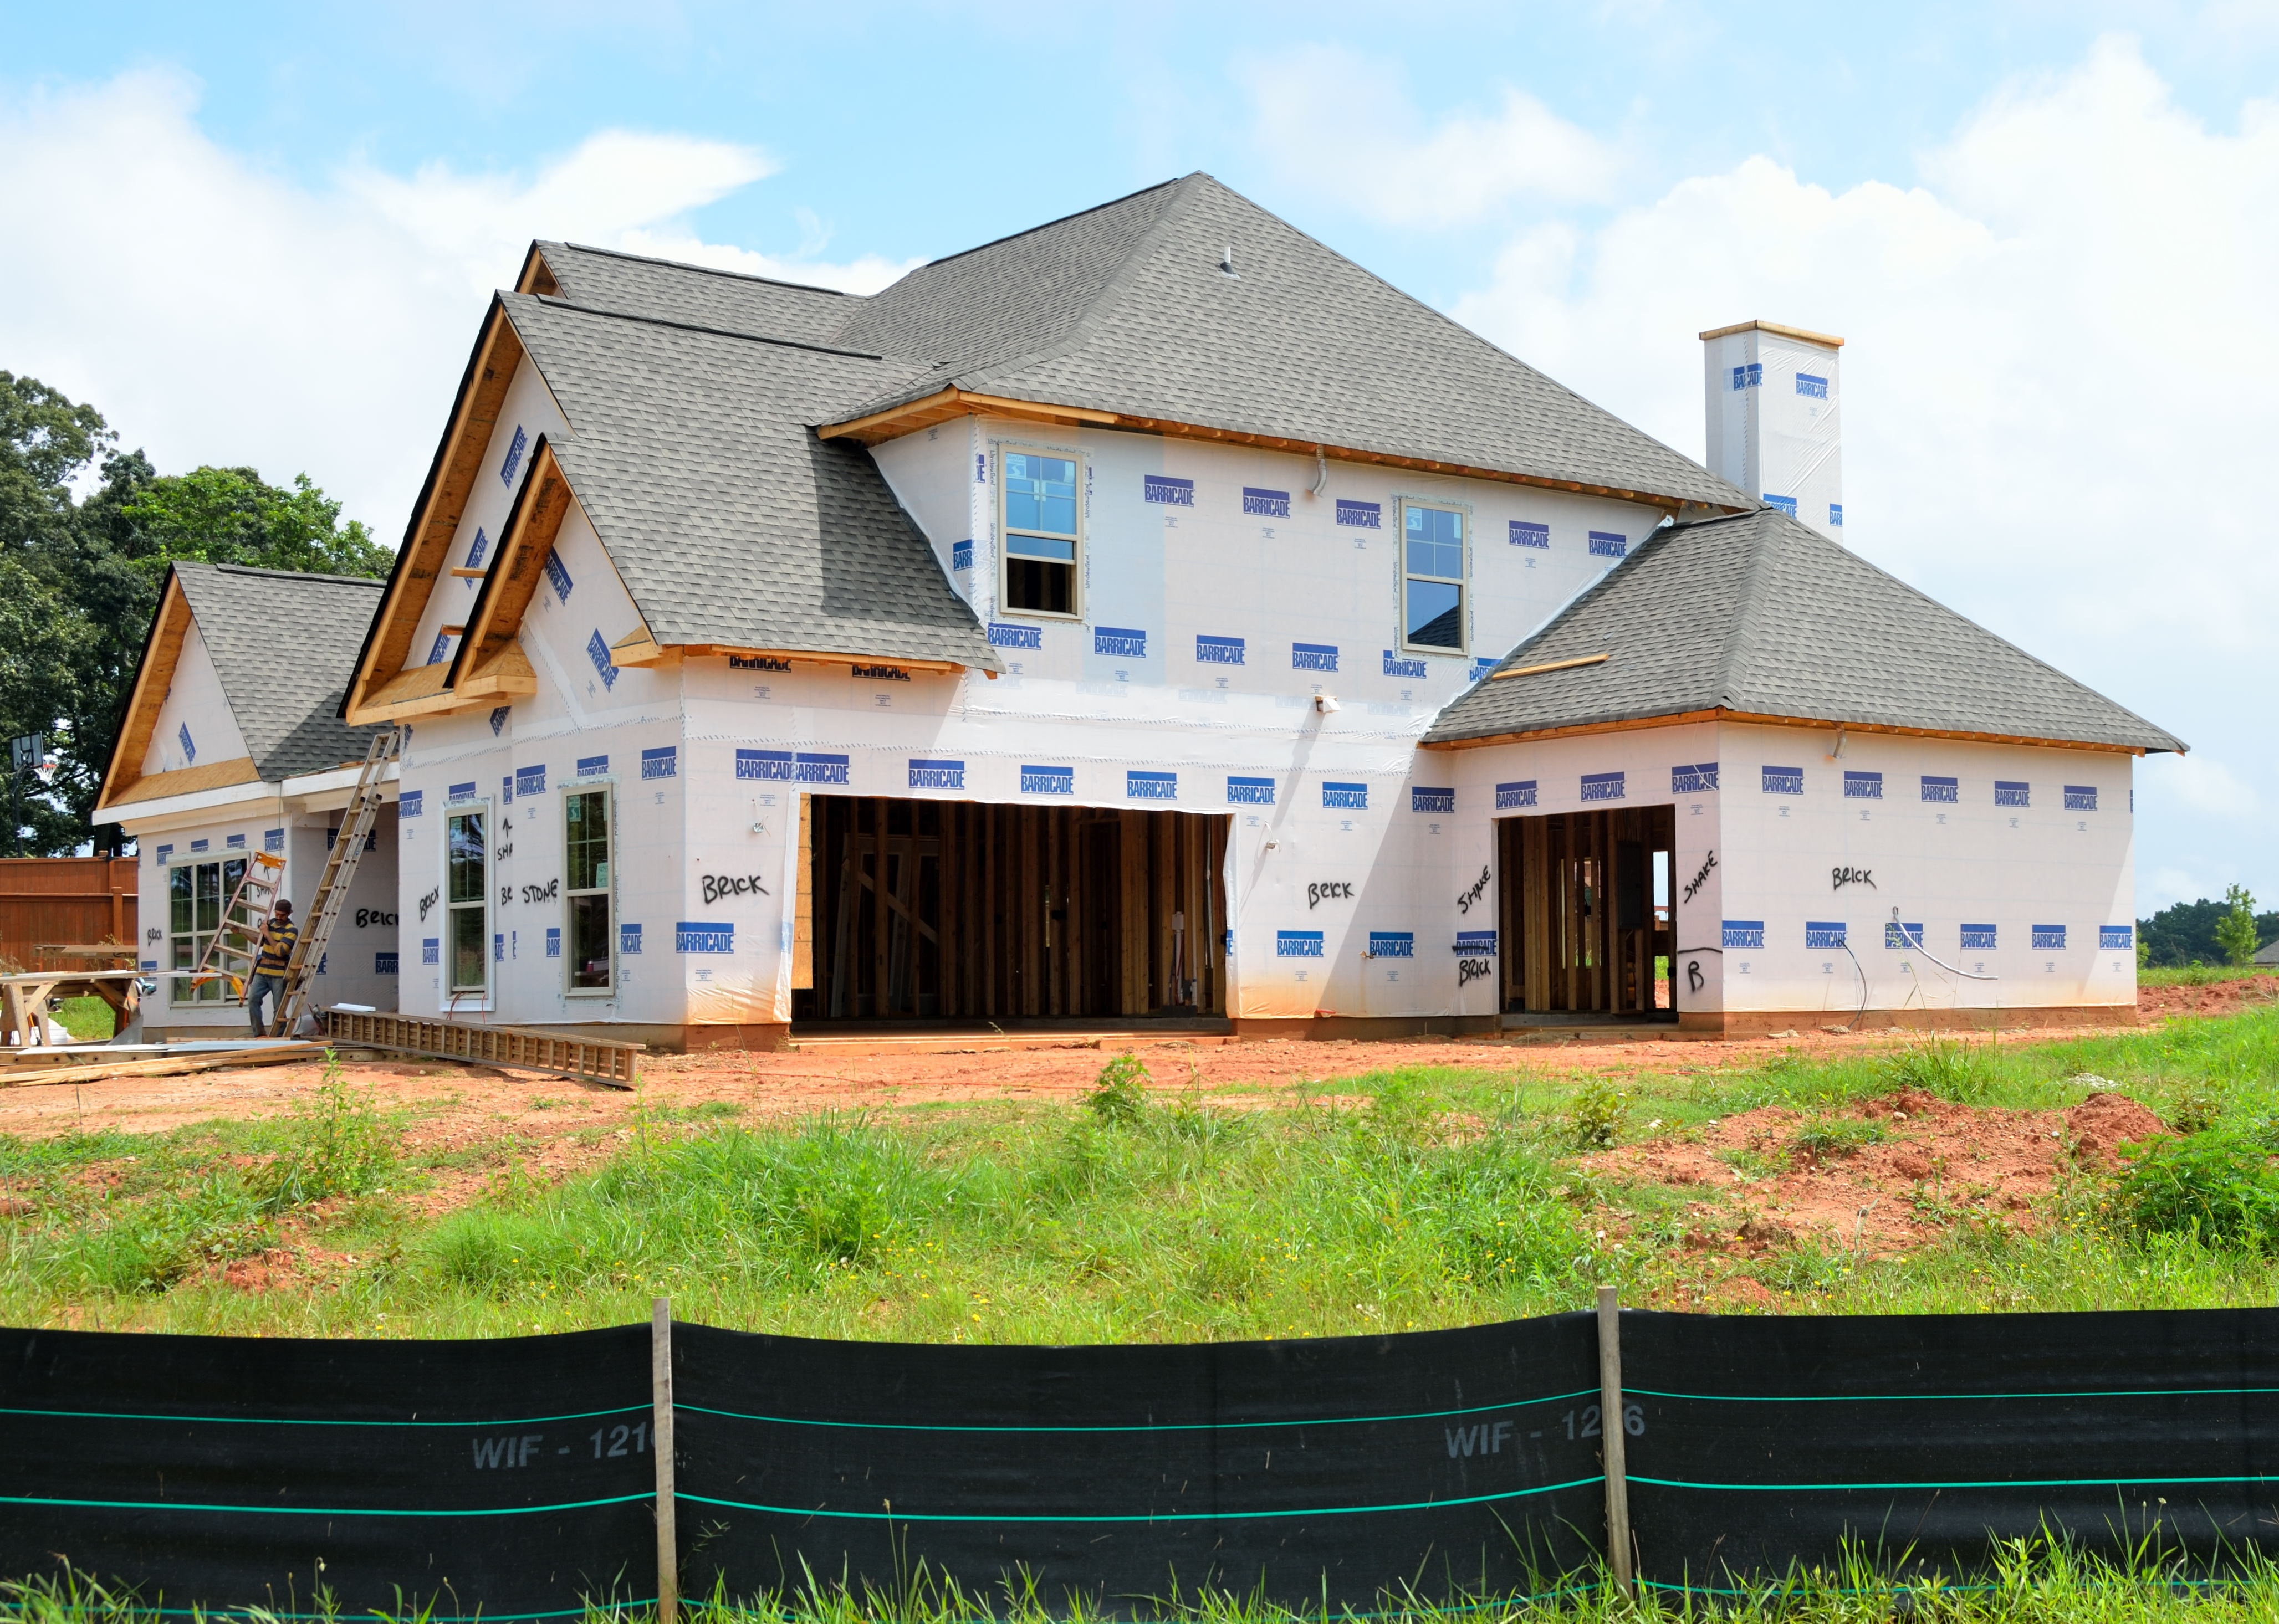
architecture, structure, sky, wood, farm, villa, house, building, home, village, neighborhood, construction, cottage, suburban, frame, facade, residence, property, industry, residential, brick, dwelling, family, design, farmhouse, suburbs, new, build, estate, own, builder, manor house, real estate, home construction, rural area, investment, for sale, new home, mortgage, realty, realtor, residential area